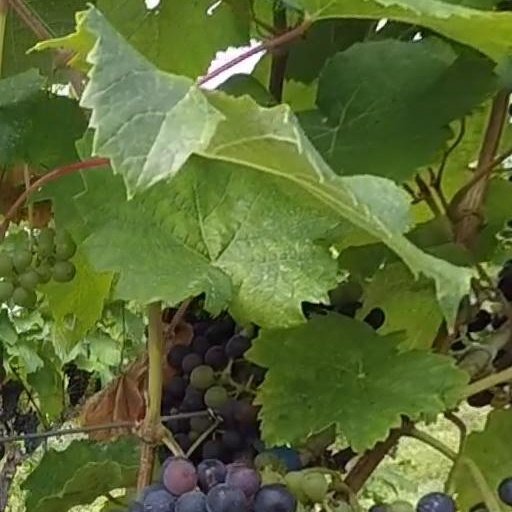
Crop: grape